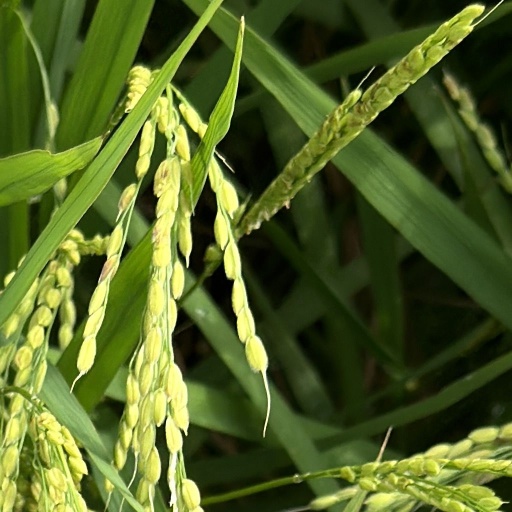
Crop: rice